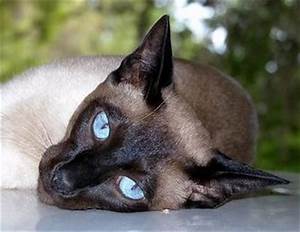
Label: gatto